Lynda Thomas

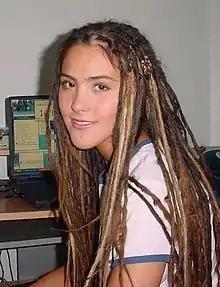
Thomas in July 2003

Lynda Aguirre Thomas (born 21 December 1981), known professionally as Lynda, is a Mexican musician, singer, songwriter and activist. She achieved recognition in her native Mexico during the late 1990s and early 2000s. She was signed to EMI Capitol Records and released four studio albums. Her last album, "Polen", was released in 2001 and she retired shortly afterwards.